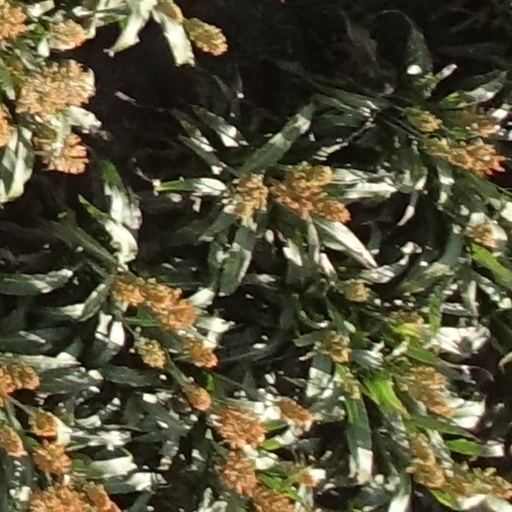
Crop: sorghum